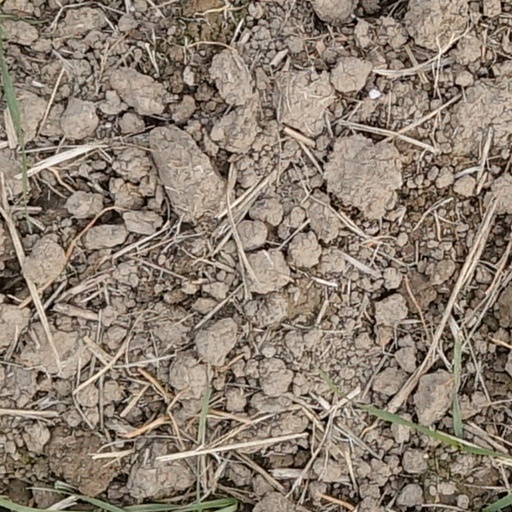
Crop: wheat